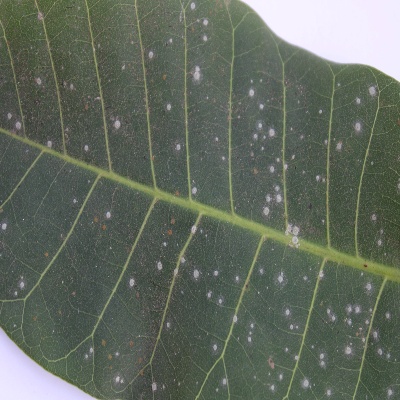
Crop: Cashew
Condition: red rust